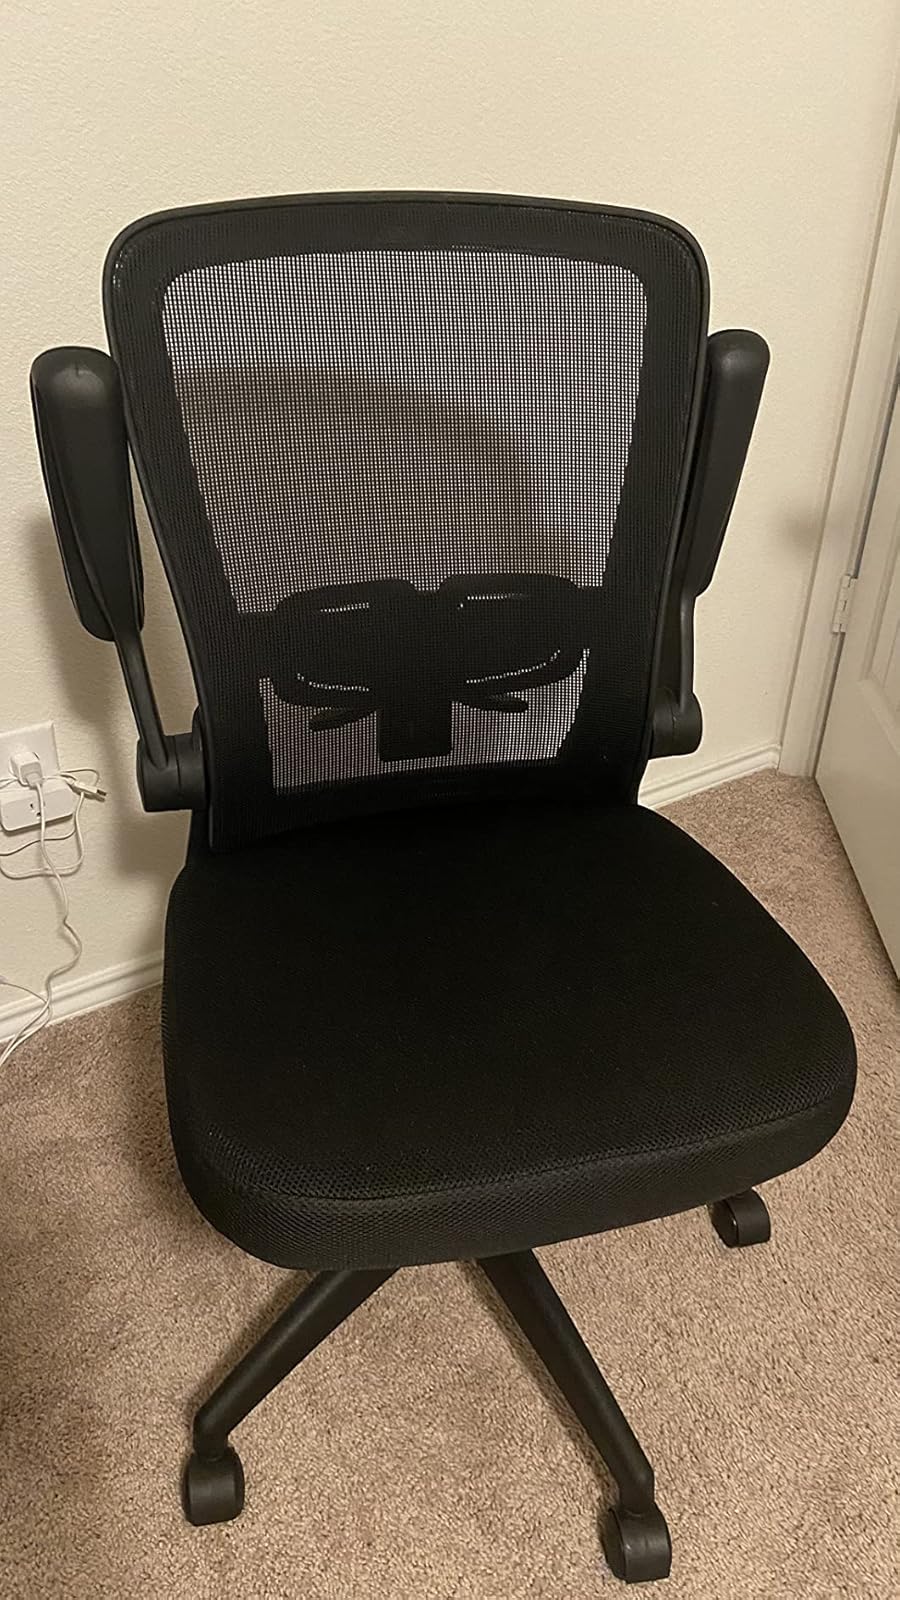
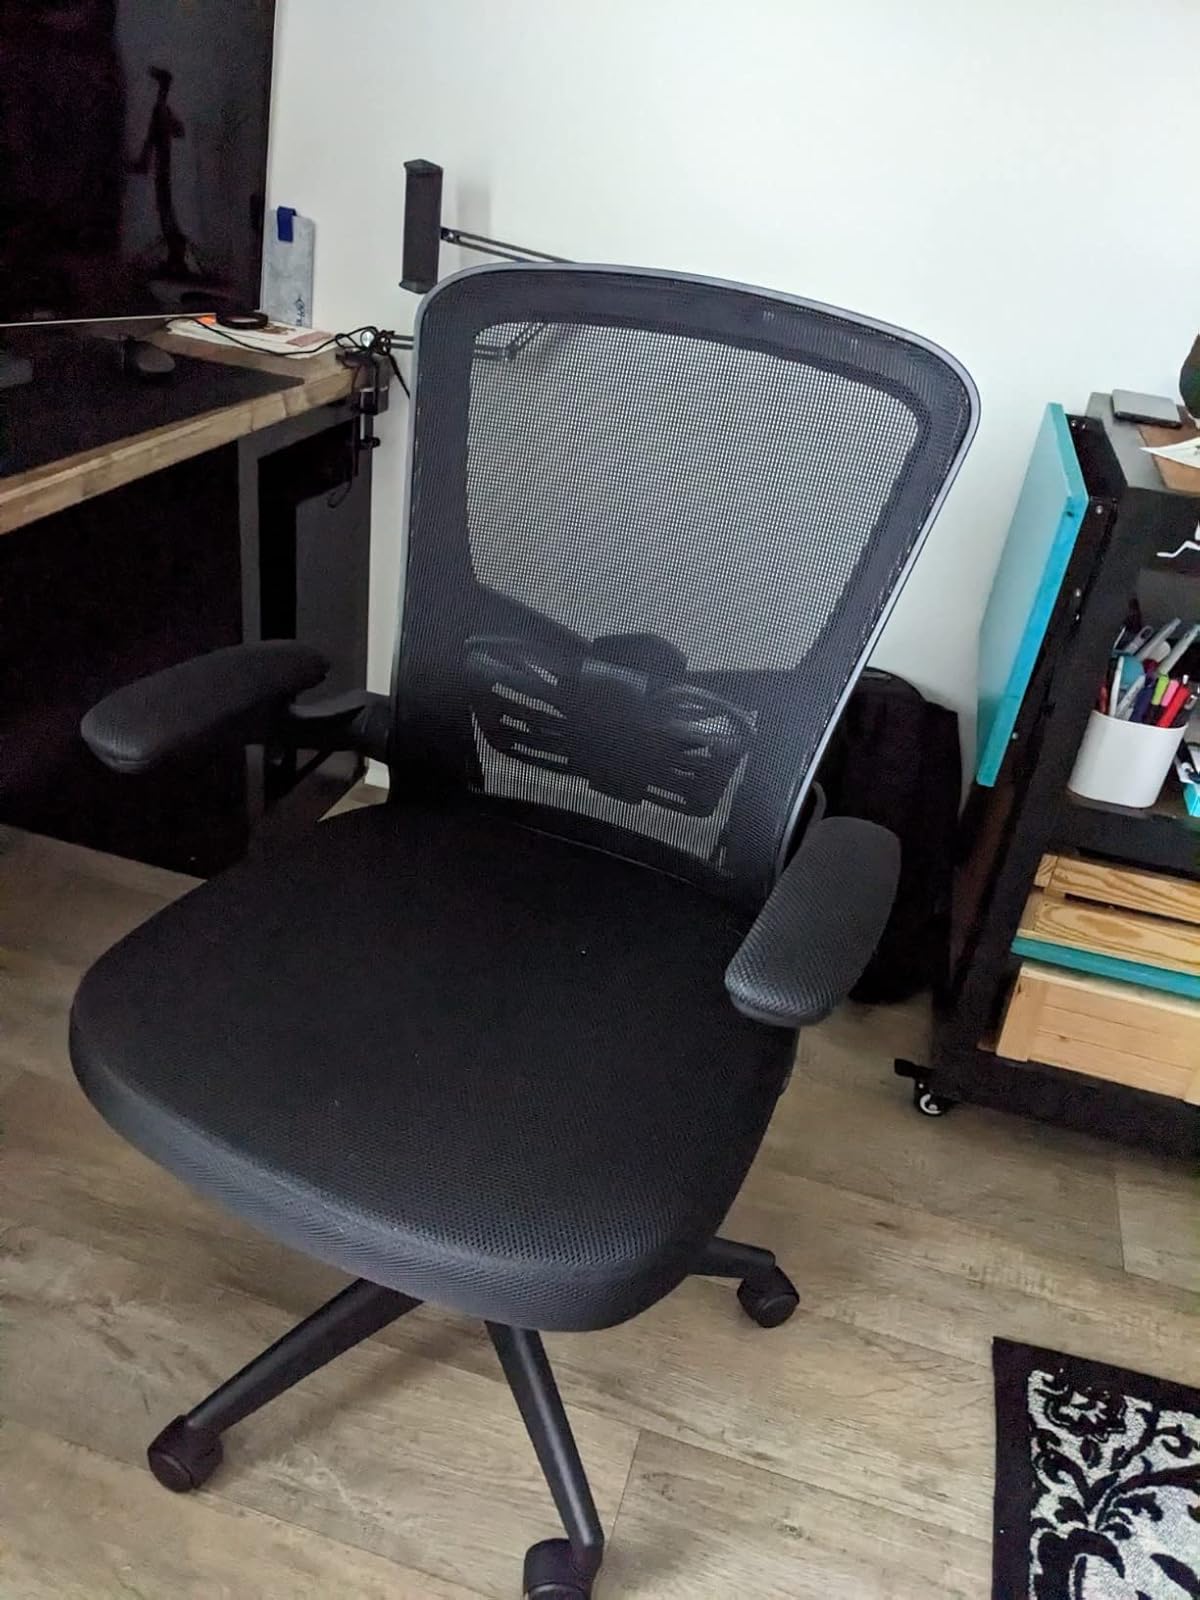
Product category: items_chair
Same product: yes